The Life of Klim Samgin

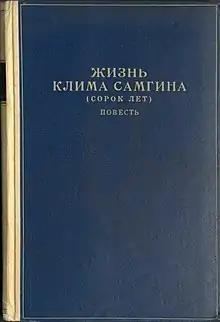
First edition cover (1927)

The Life of Klim Samgin is a four-volume novel written by Maxim Gorky from 1925 up to his death in 1936. It is Gorky's most ambitious work, intended to depict "all the classes, all the trends, all the tendencies, all the hell-like commotion of the last century, and all the storms of the 20th century." It follows the decline of Russian "intelligentsia" from the start of the 1870s and the assassination of Alexander II to the 1917 Revolution, seen through the eyes of Klim Samgin, a typical petit-bourgeois intellectual. The fourth and final part is unfinished and abruptly ends with the beginning of the February Revolution, although as seen from Gorky's drafts and fragments, Lenin's return to Russia in April 1917 and Samgin's death may have been intended as the possible ending.